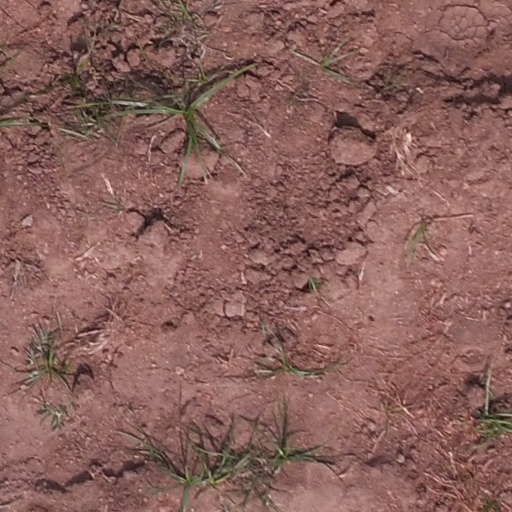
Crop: maize; corn